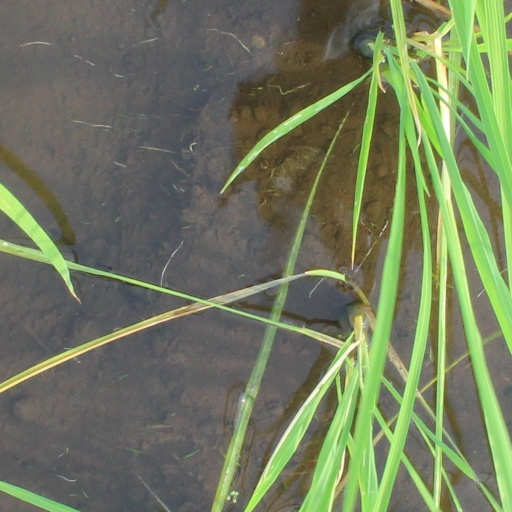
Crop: rice